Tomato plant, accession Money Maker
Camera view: tilt-top (135 deg); turntable rotation: 120 degrees
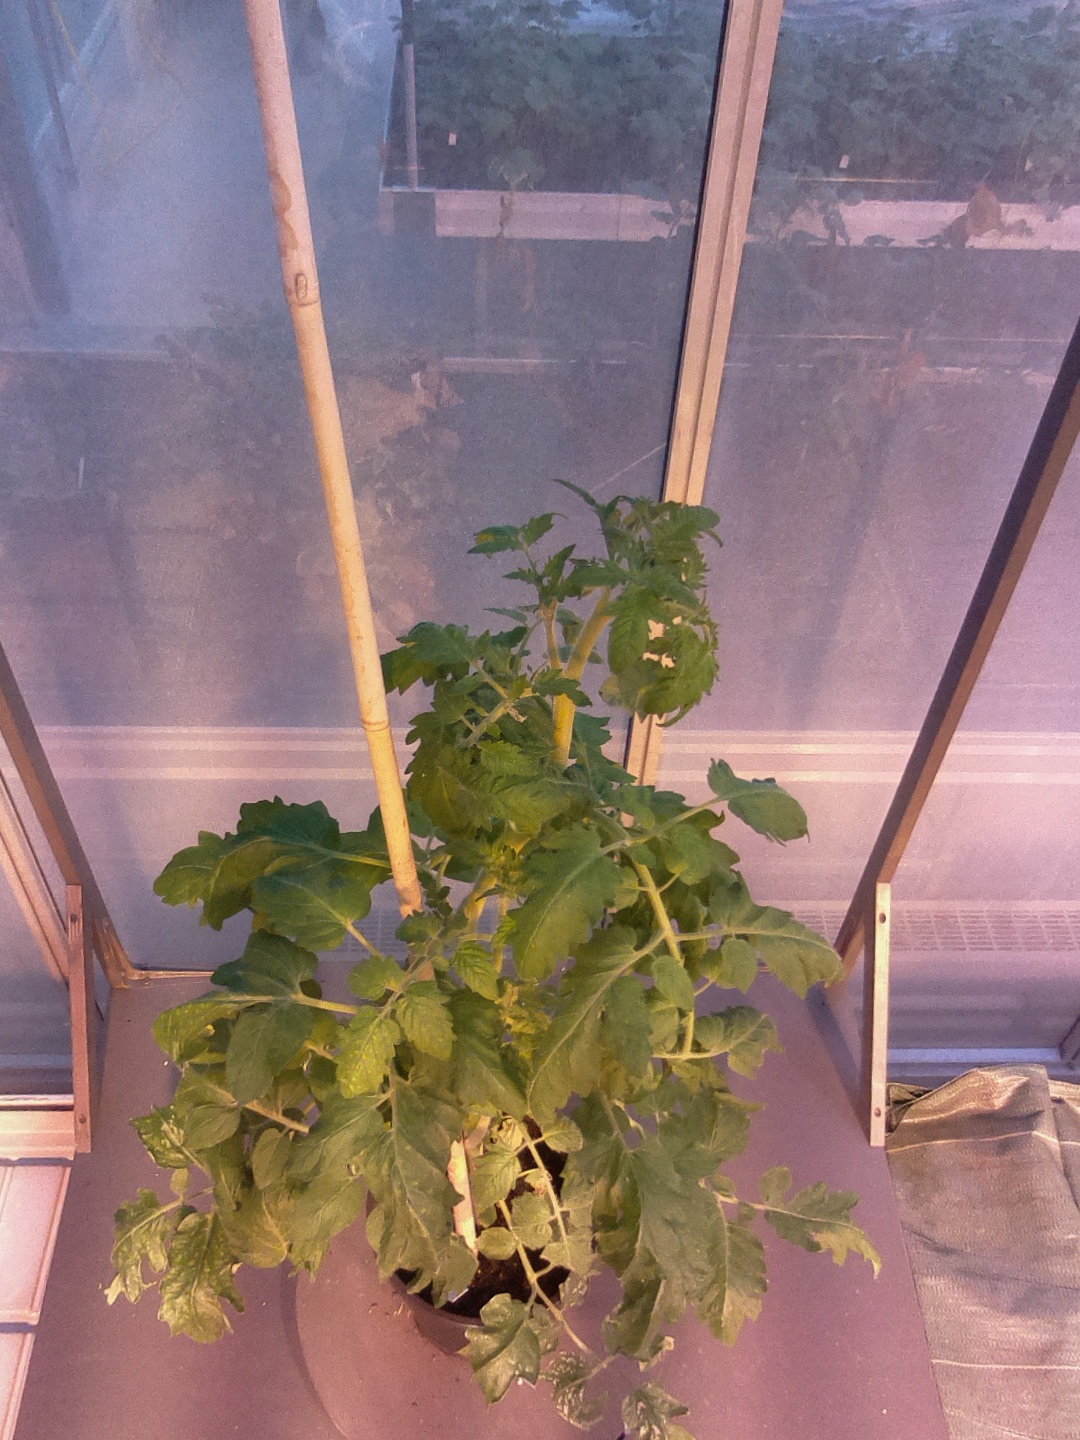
BBCH growth stage 54: 4 inflorescences visible